KX telephone boxes

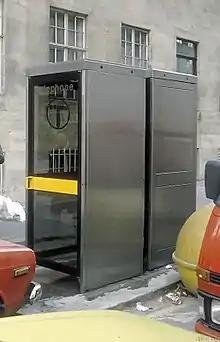
An early KX100 kiosk (right) alongside a later Mk2 model (left).

The Daily Mail claimed its campaigning had worked yet BT once again made it clear it had only ever been a trial, largely ignored by national media until 4 examples were painted in London to trial four different shades of yellow. BT explained it had "been an experiment" and that no final decision had been reached. Nonetheless, whilst they had sympathised with what the public saw as a cultural icon, BT then turned their attention to what customer research had established were embedded flaws in all of Britain's cast iron telephone boxes. They considered them 'outdated and no longer meeting the needs of the public, finding that few people like using them, and noted their expensive cost, difficult maintenance and how they could not be used by handicapped people' . Furthermore, the red phoneboxes were noted for a lack of ventilation and little space. Although British Telecom had begun introducing the yellow vandal proof '7A "Oakham" booth' in 1981 to several locations with limited floor space or extreme vandalism, it was with their imminent privatisation in 1984, that forced BT back to the drawing board. The result, announced publicly in early 1985 was a range of new telephone boxes, called the KX, which improved on the previous telephone boxes and addressed their concerns.